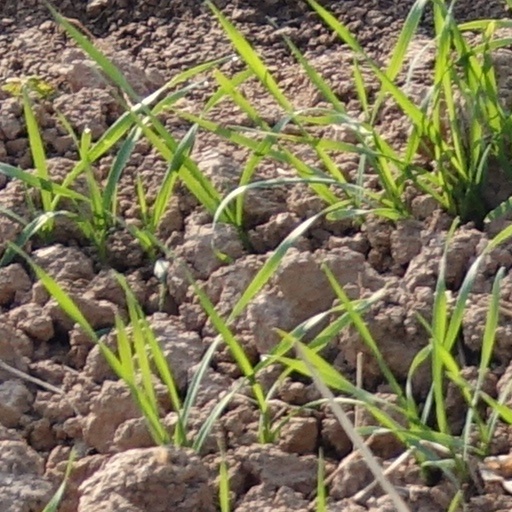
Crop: wheat